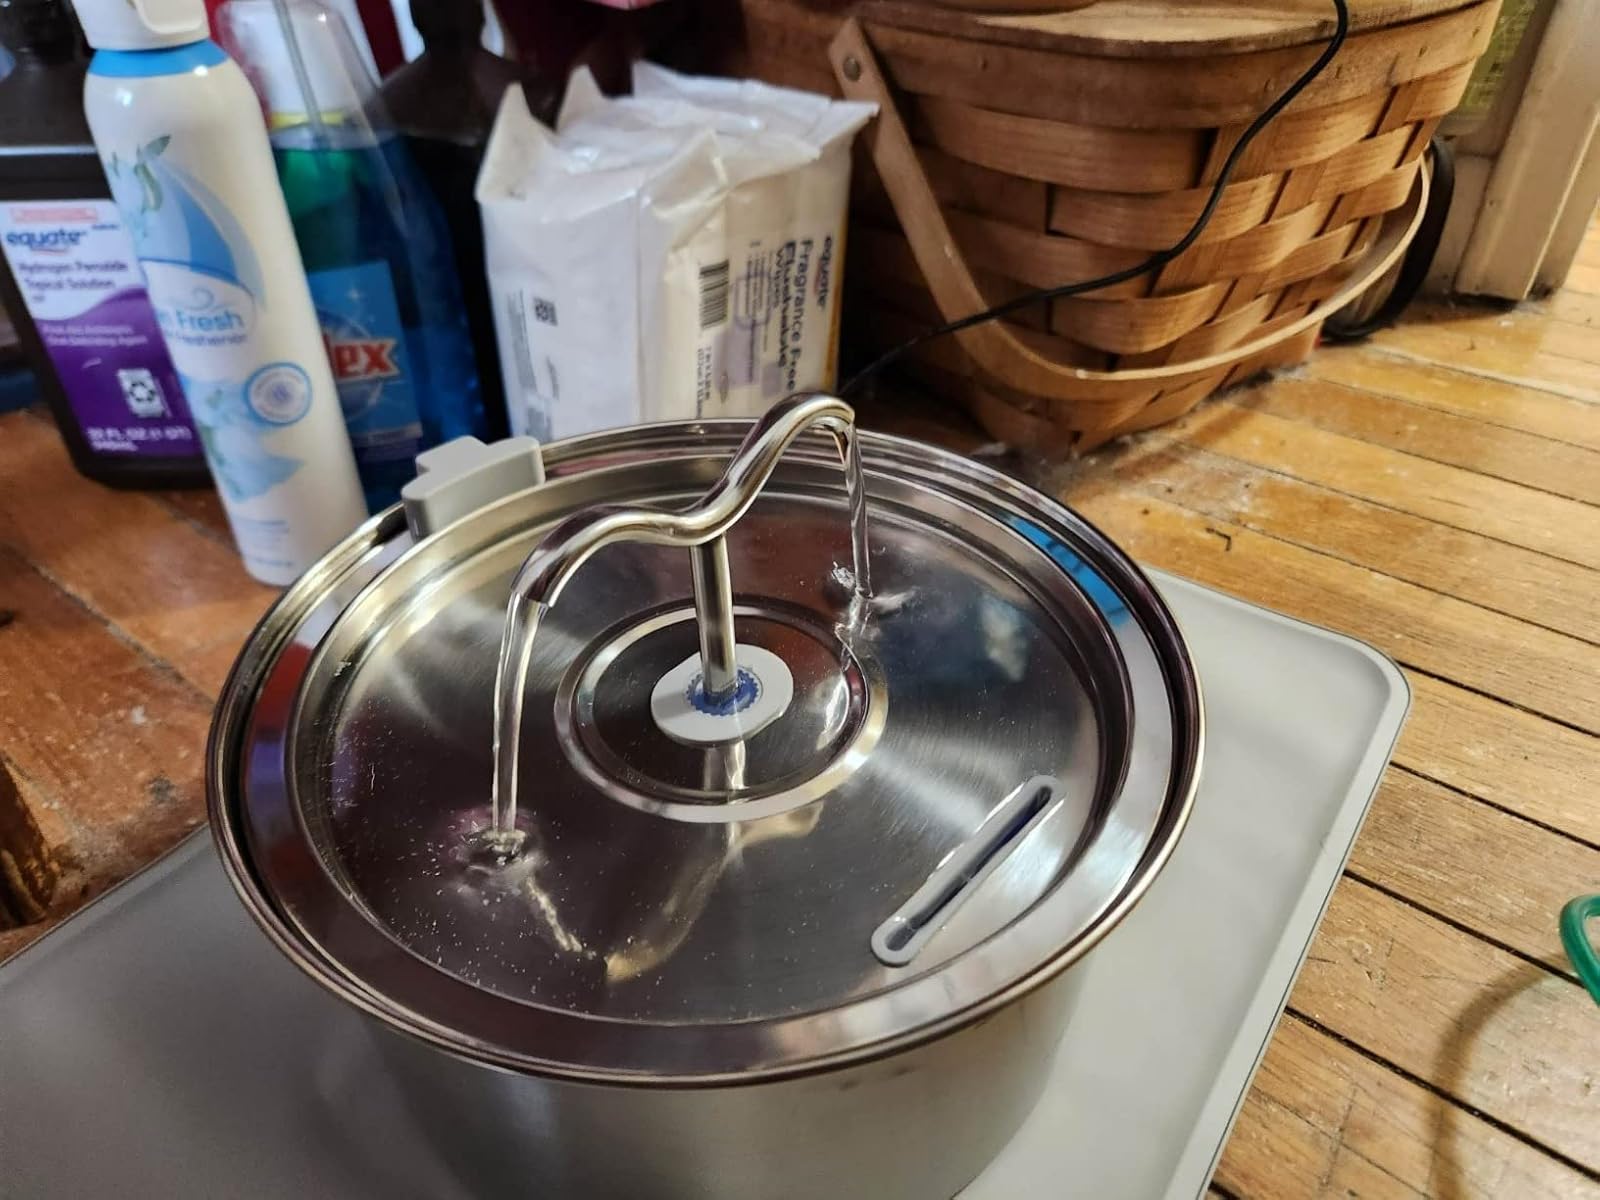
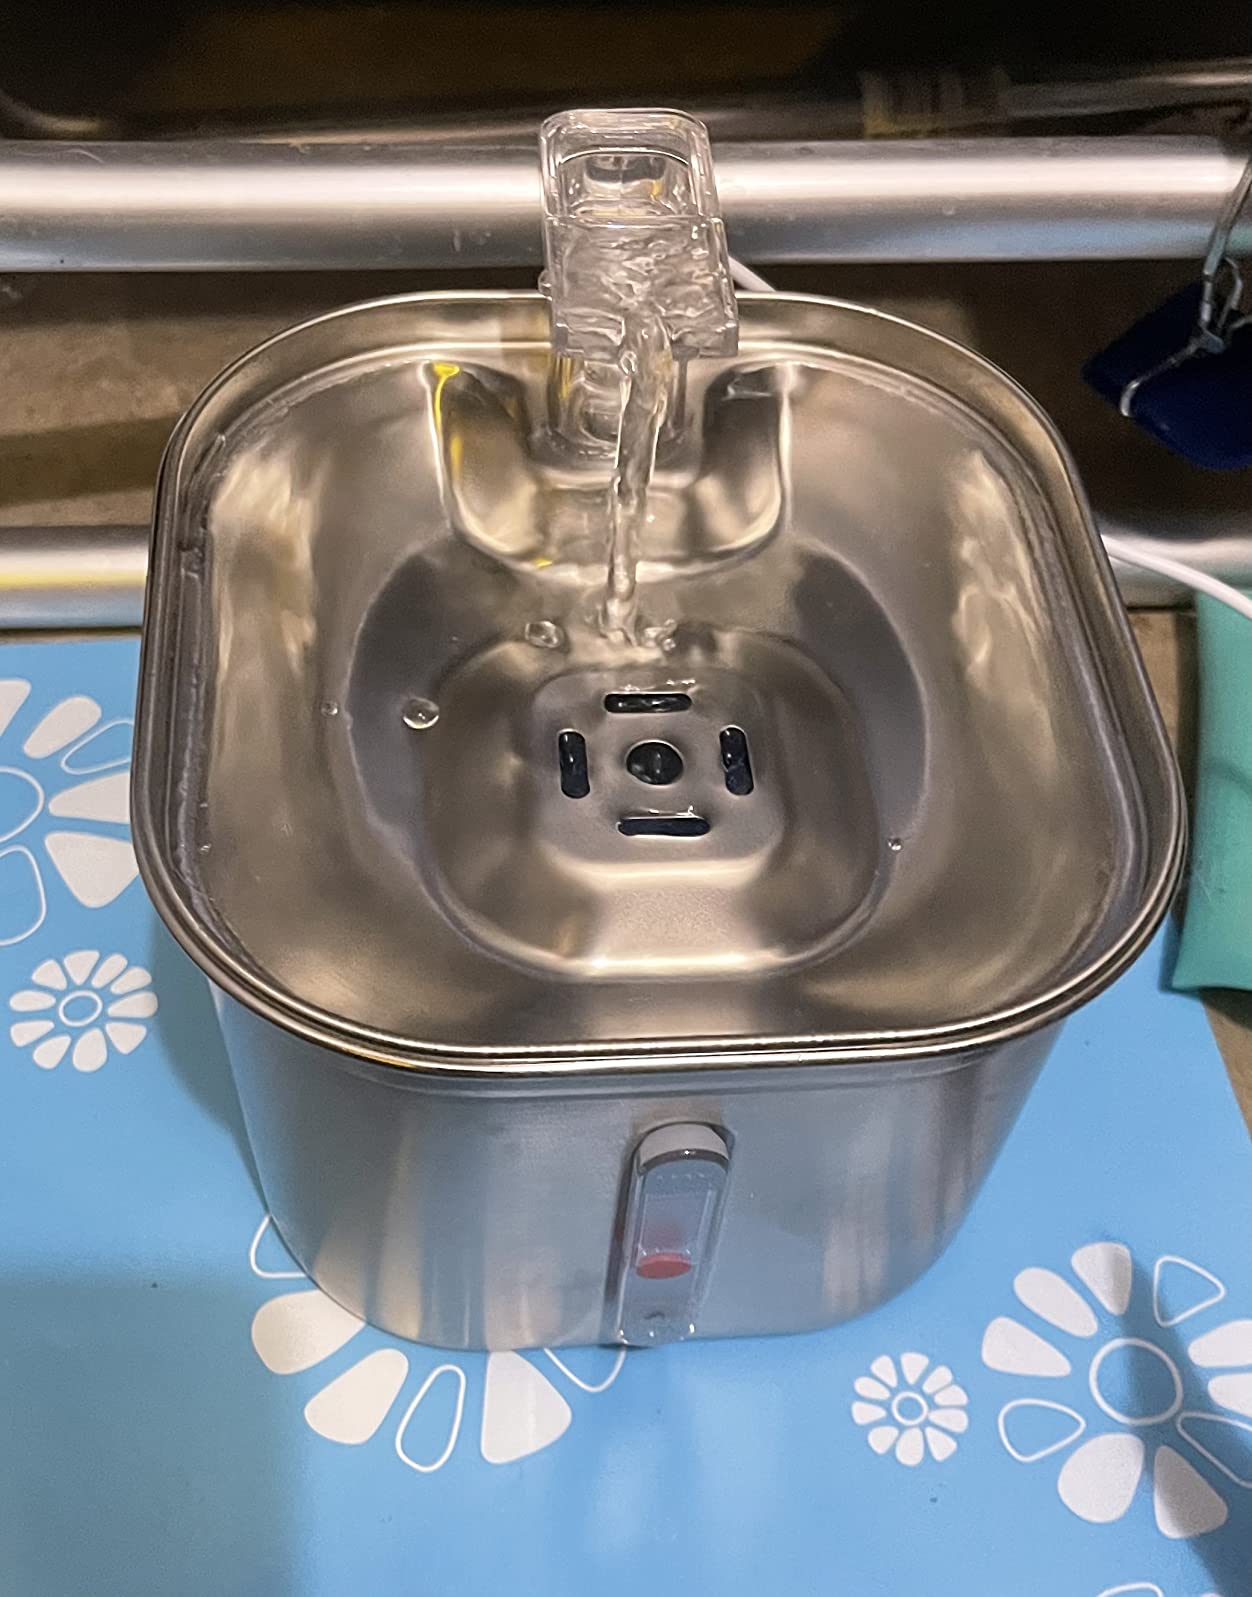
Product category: items_bowl
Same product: no